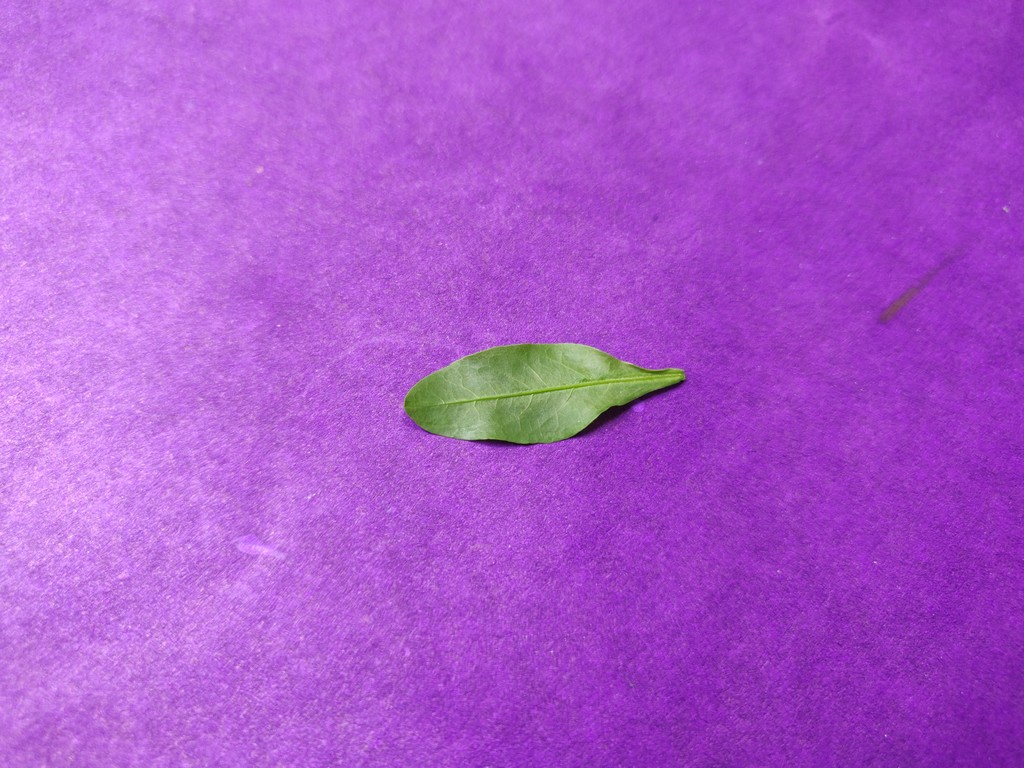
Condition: Healthy
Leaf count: single
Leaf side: front